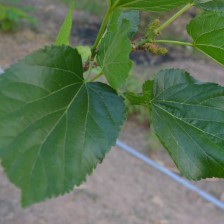
Variety: ChiangMaiBuriram60